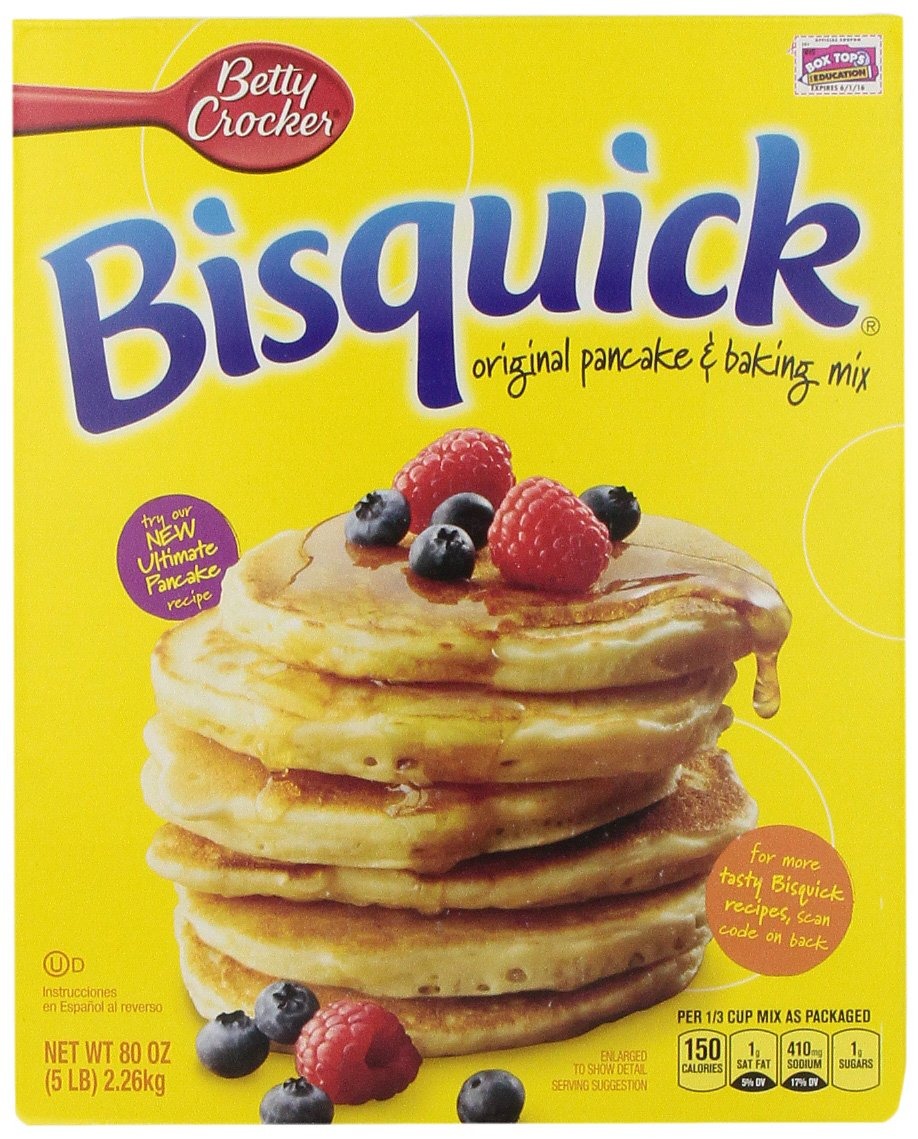
Item Name: Bisquick All Purpose Mix, 80 Ounce
Bullet Point: Bisquick pancake mix
Value: 80.0
Unit: Ounce

Price: 5.44